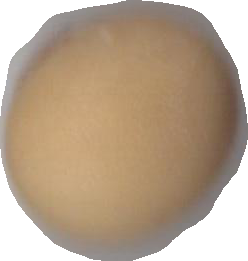
Variety: Dega